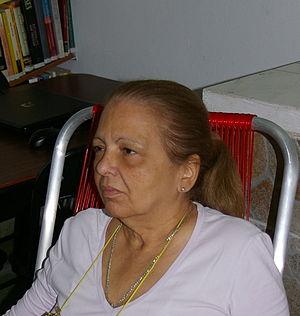
Marta Beatriz Roque Cabello, née le 16 mai 1945 est une dissidente politique cubaine. Elle est économiste de formation et fondatrice ainsi que directrice de l'Institut cubain des économistes indépendants. L'Agence France-Presse l'a décrite en 2007 comme étant la principale dissidente de Cuba.
La dissidence cubaine est un mouvement politique à Cuba dont le but est de remplacer le régime castriste par une organisation politique plus démocratique. Selon Human Rights Watch, le gouvernement cubain réprime presque toutes les formes de dissentiment politique.